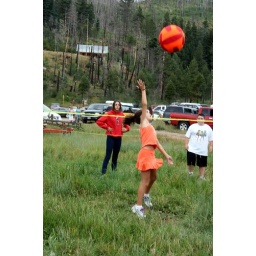
Amanda hitting the ball at picnic on the reservation. Burned forest in the background.